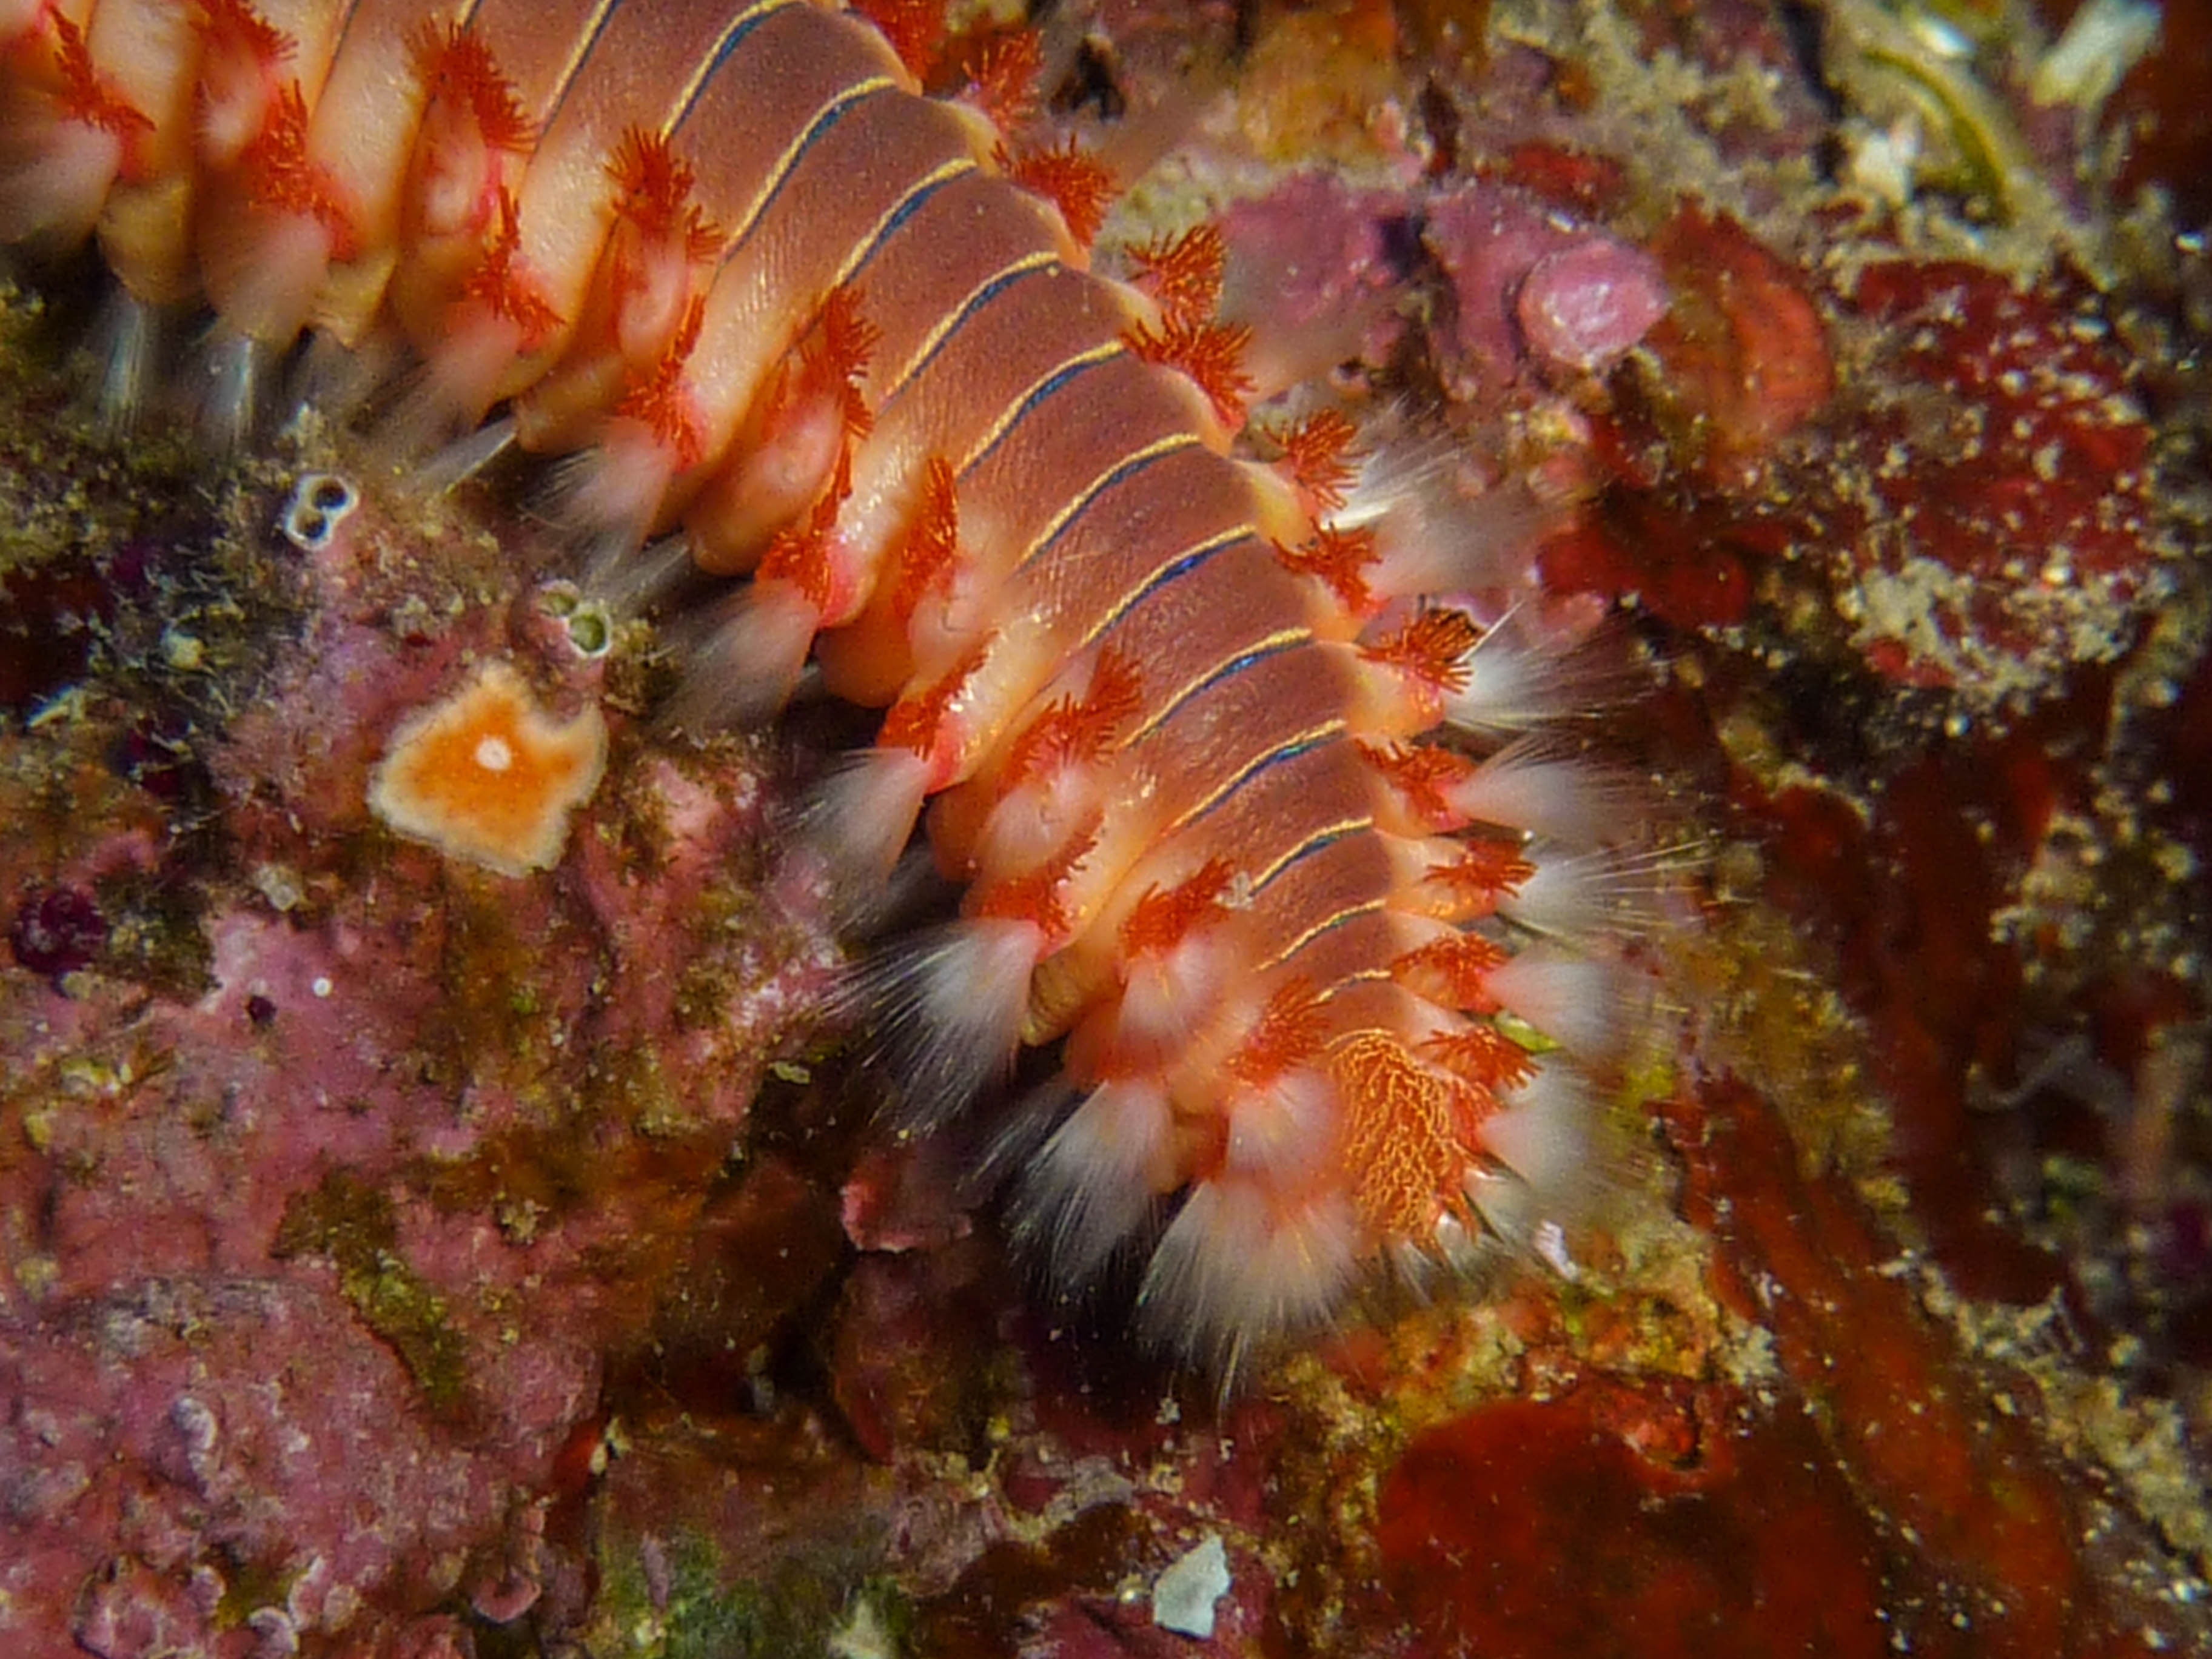
sea, diving, underwater, mediterranean, macro, biology, fish, close, fauna, coral, coral reef, invertebrate, reef, croatia, macro photography, organism, marine biology, fire worm